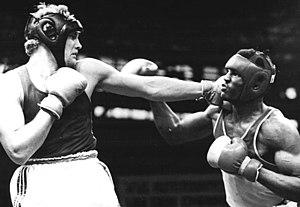
Félix Savón est un boxeur cubain né le 22 septembre 1967 à San Vicente dans la province de Guantanamo. Comme son compatriote Teófilo Stevenson le fit entre 1972 et 1980, il remporte trois fois consécutivement la médaille d'or aux Jeux olympiques dans la catégorie poids lourds en 1992, 1996 et 2000 mais également 6 titres mondiaux consécutifs entre 1986 et 1997.